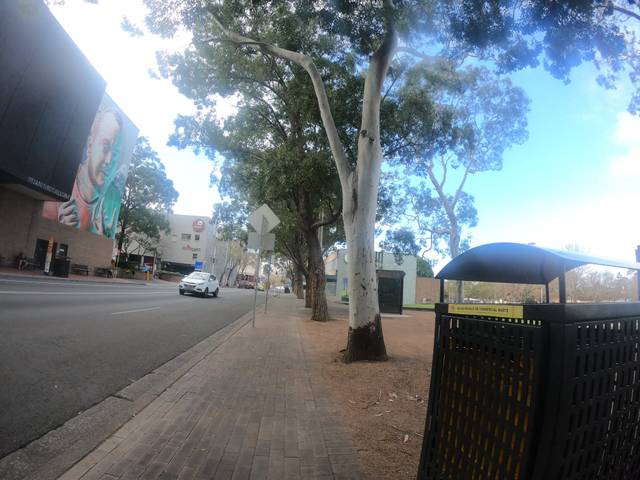
Region: Australia
Coordinates: -34.426, 150.894